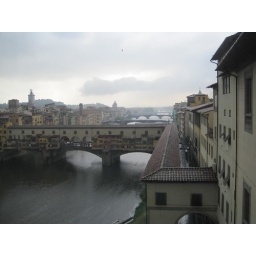
I took this picture of the Arno river and the Ponte Vecchio from the window in the Ufezzi museum.